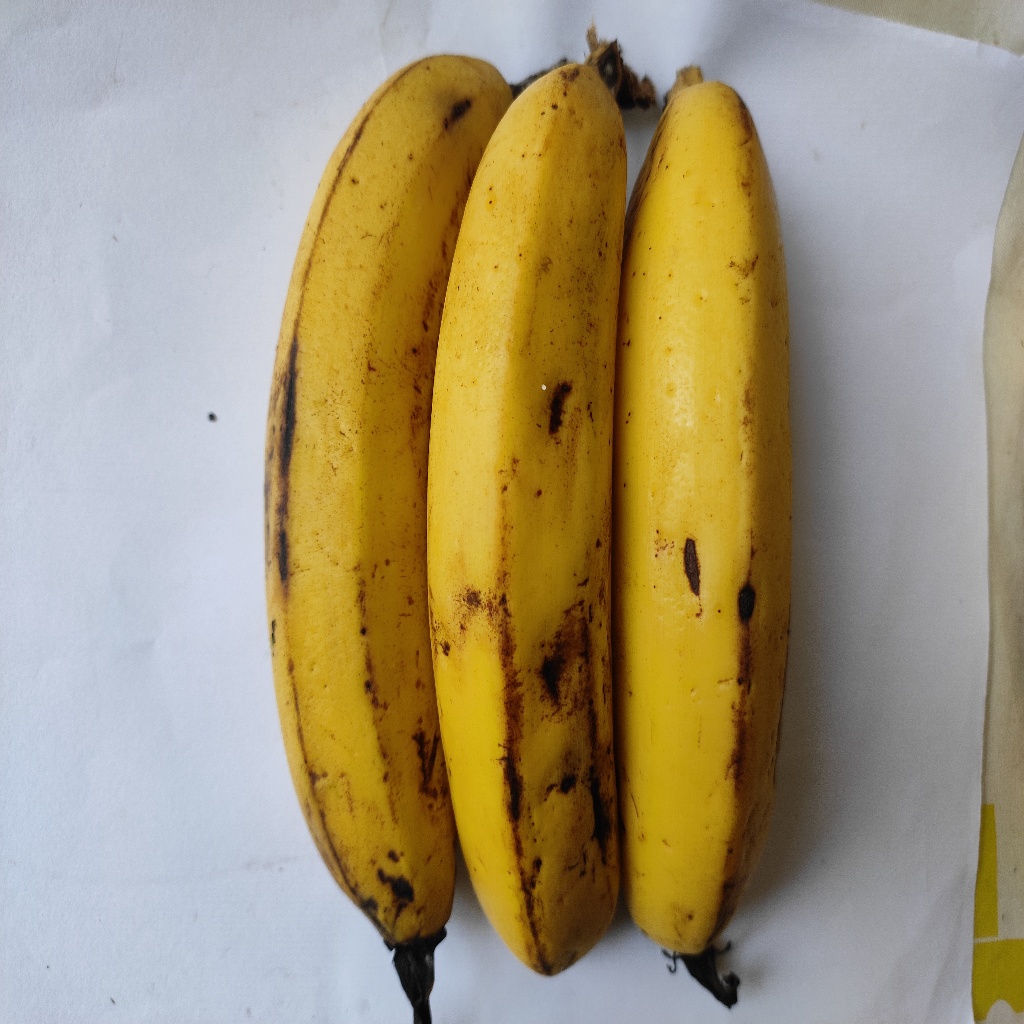
Crop: banana
Quality class: Class_A